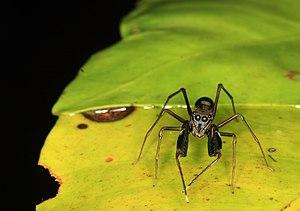
Les Dioleniini forment une tribu d'araignées sauteuses appartenant à la sous-famille des Agoriinae qui comprend six genres que l'on rencontre aux Célèbes, en Nouvelle-Guinée, en Nouvelle-Calédonie, en Nouvelle-Bretagne et aussi en Australie.